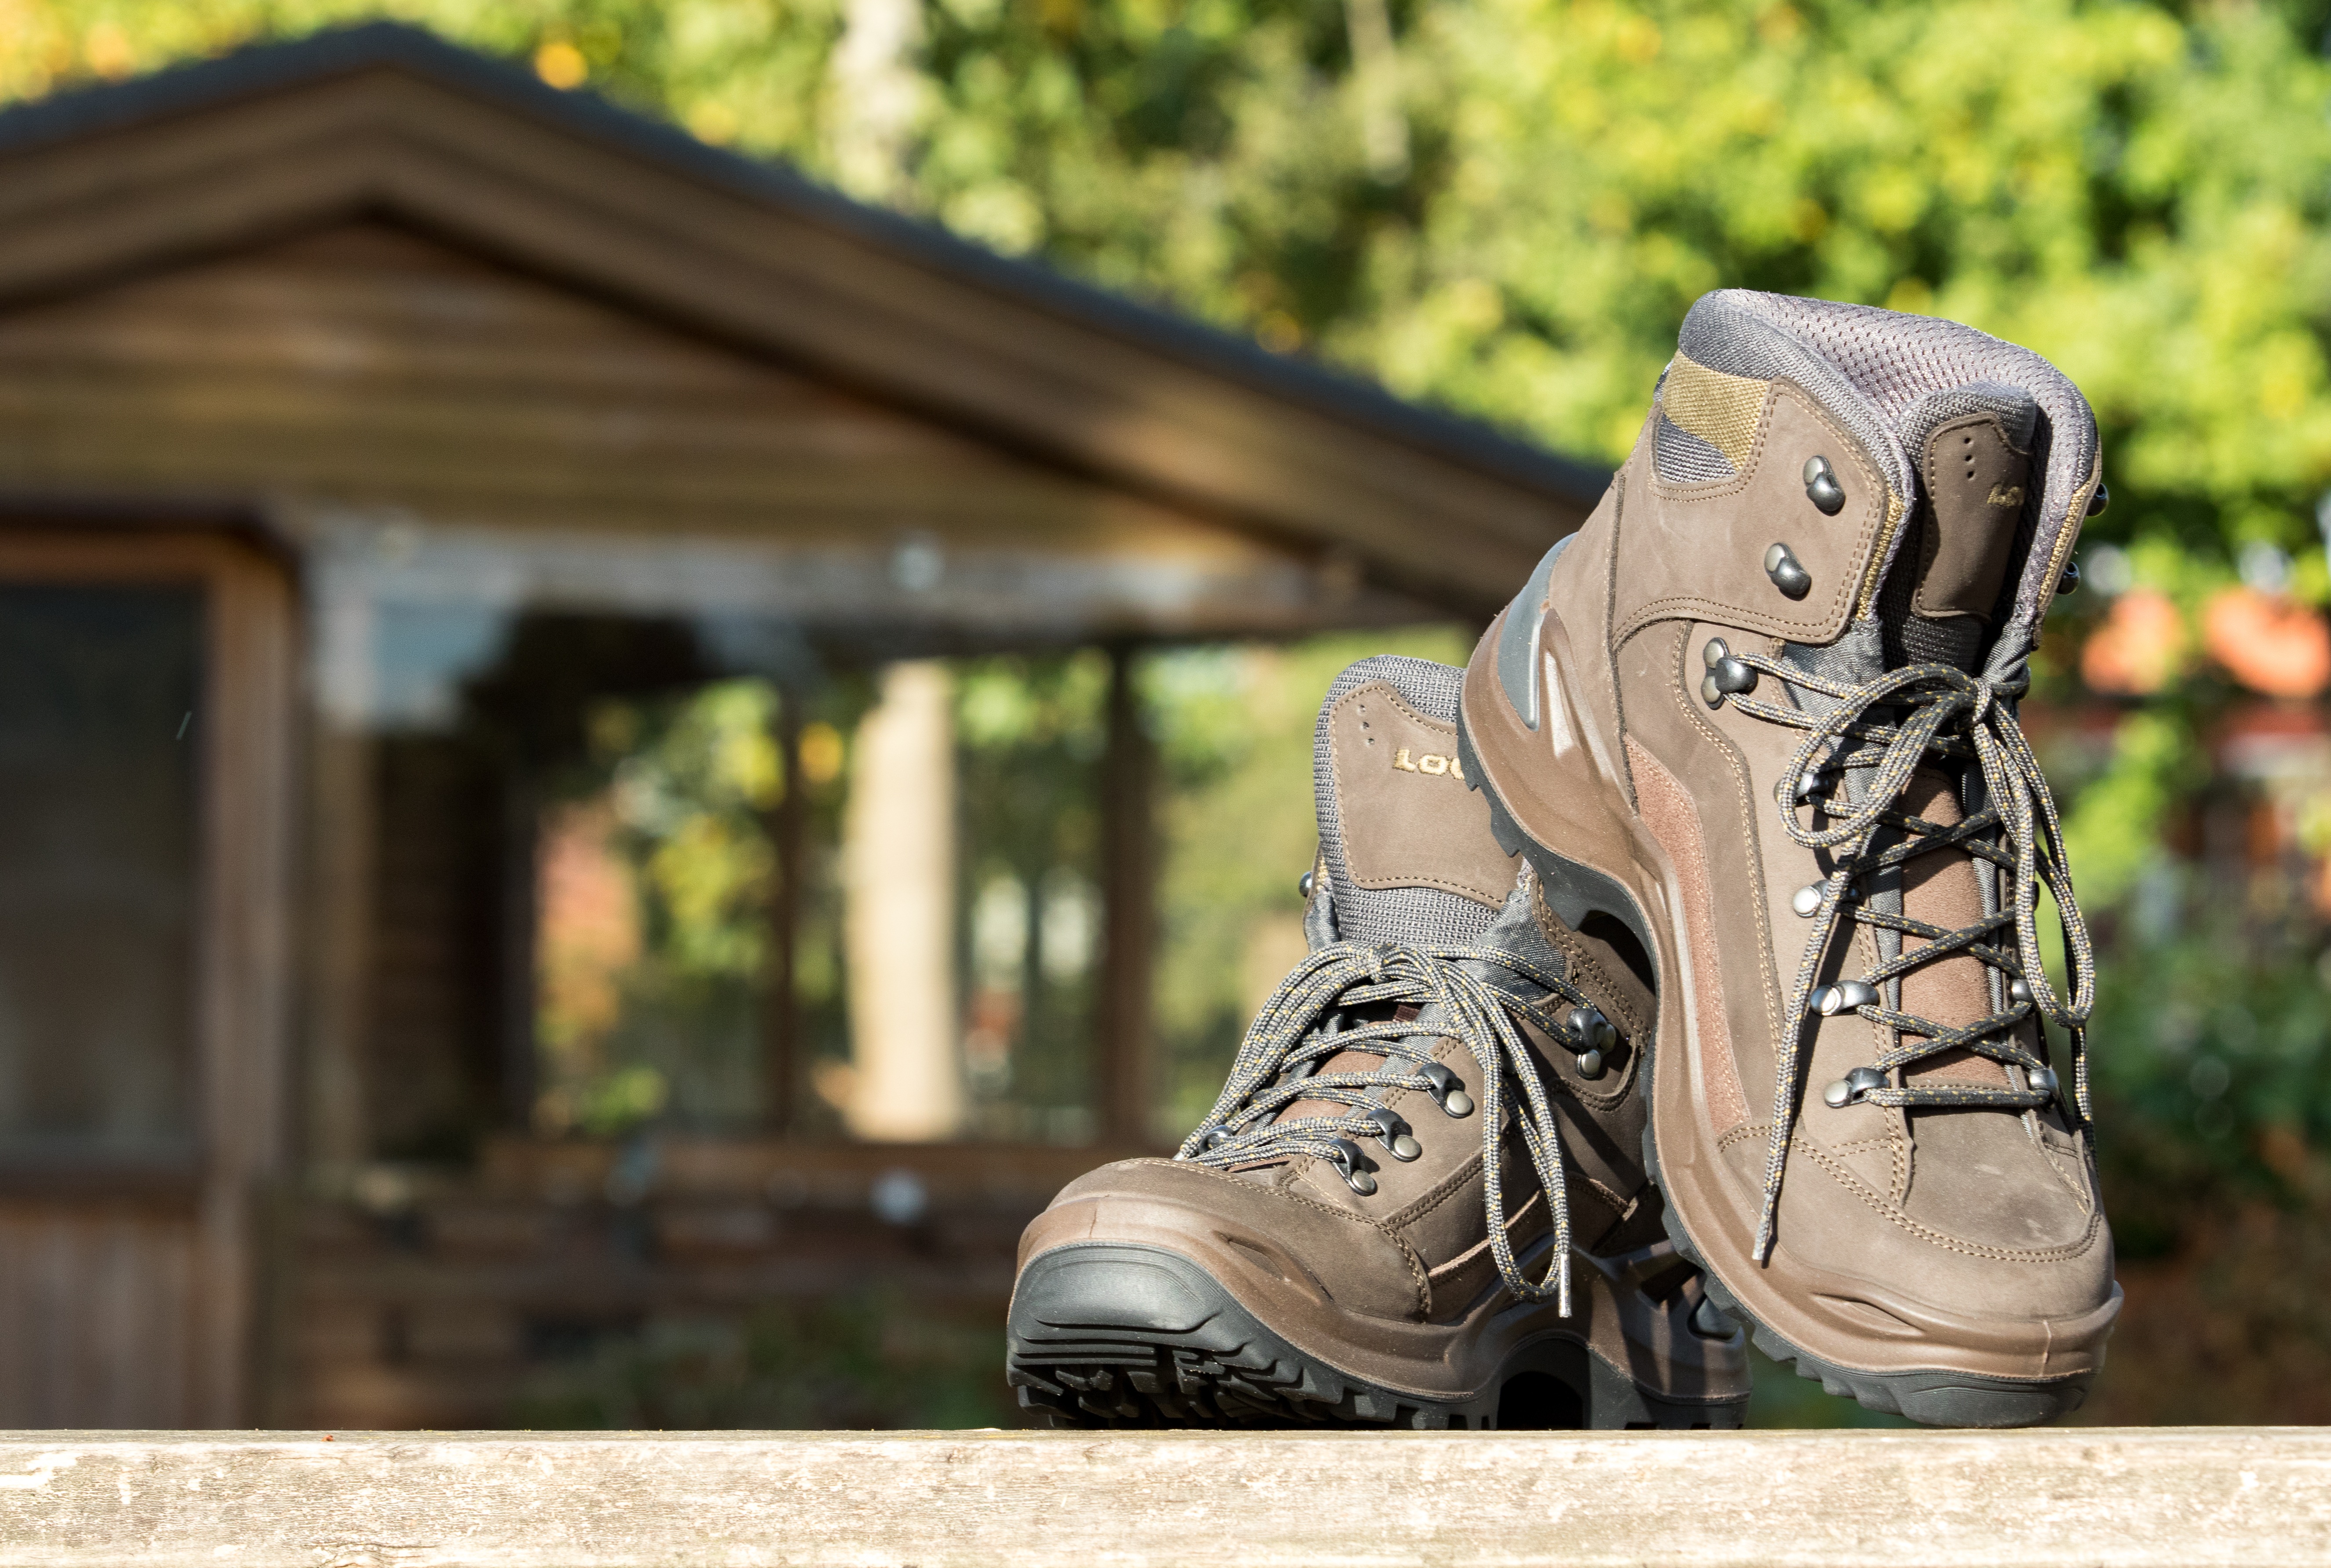
wood, hiking, monument, statue, spring, shoes, sculpture, art, footwear, photograph, make a pilgrimage